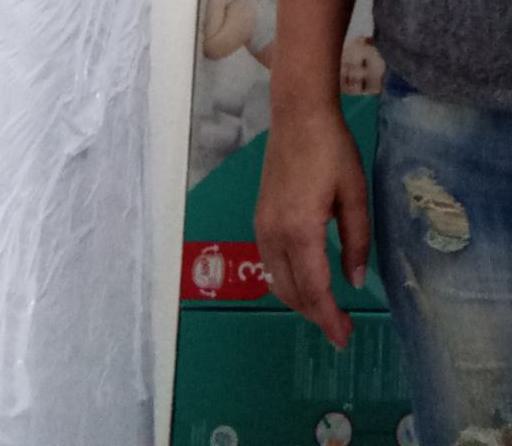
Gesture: no_gesture